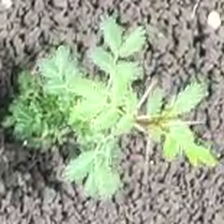
Weed species: Dwarf_cassia_(Chamaecrista pumila)